Indiana University Bloomington

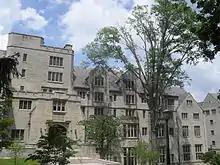
Morrison Hall

The Eskenazi Museum of Art, formerly known as the Indiana University Art Museum, was established in 1941 and has occupied a building designed by the world-renowned architecture firm I.M. Pei and Partners since 1982. The museum houses a collection of over 40,000 objects and includes works by Claude Monet, Marcel Duchamp, Pablo Picasso, Henri Matisse, and Jackson Pollock. The museum has particular strengths in the art of Africa, Oceania, the Americas, Ancient Greece and Rome, and European Modernism. It also holds a substantial collection of works on paper.